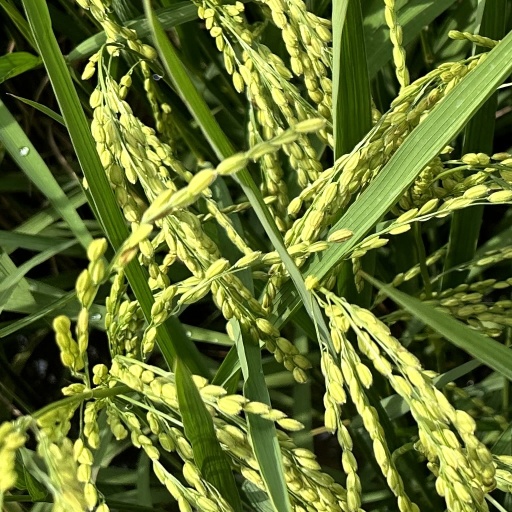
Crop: rice